Josef Samael

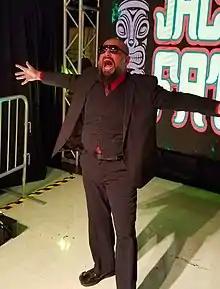
Josef Samael at MLW Saturday Night SuperFight 2019

Joseph Cabibbo (born May 21, 1974) is an American professional wrestler currently wrestling under the ring names Josef and Josef Samael on the independent circuit and in Major League Wrestling (MLW) as a member of Contra Unit with Jacob Fatu, Simon Gotch, and Ikuro Kwon. He is a one-time NWA World Heavyweight Champion and (Zero1) World Heavyweight Champion.